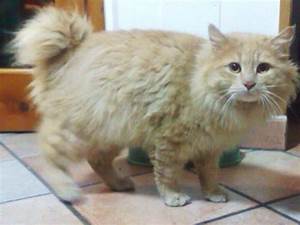
Label: gatto